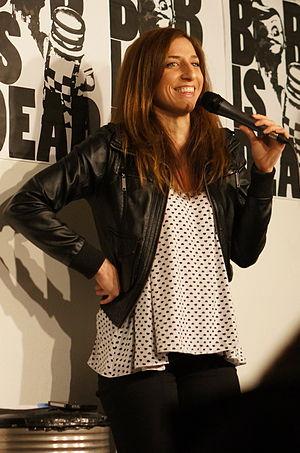
Chelsea Peretti, née le 20 février 1978 dans le comté de Contra Costa, est une humoriste, actrice et scénariste américaine, principalement connue pour son rôle de Gina Linetti dans la série télévisée Brooklyn Nine-Nine.
Brooklyn Nine-Nine est une série télévisée américaine créée par Dan Goor et Michael Schur, diffusée entre le 17 septembre 2013 et le 20 mai 2018 sur le réseau Fox et depuis le 10 janvier 2019 sur le réseau NBC. Au Canada, elle est diffusée en simultané sur Citytv.